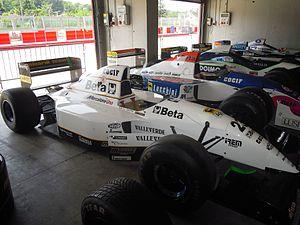
La Minardi M193 est la monoplace de Formule 1 engagée par la Scuderia Minardi lors de la saison 1993 et le début de la saison 1994 de Formule 1. Elle est pilotée en 1993 par le Brésilien Christian Fittipaldi, les Italiens Fabrizio Barbazza et Pierluigi Martini et le Français Jean-Marc Gounon. En 1994, elle est pilotée par les Italiens Martini et Michele Alboreto.